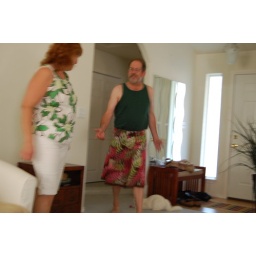
The green tanktop and green in the dress do nothing for his eyes...